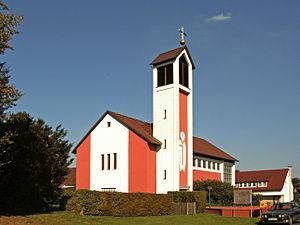
Moringen est une ville allemande située en Basse-Saxe, dans de l'arrondissement de Northeim.